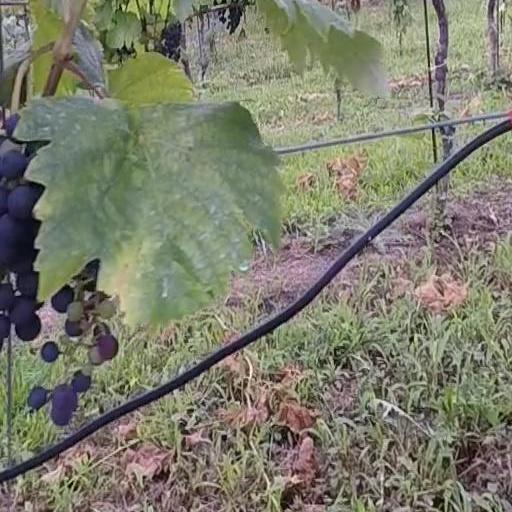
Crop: grape